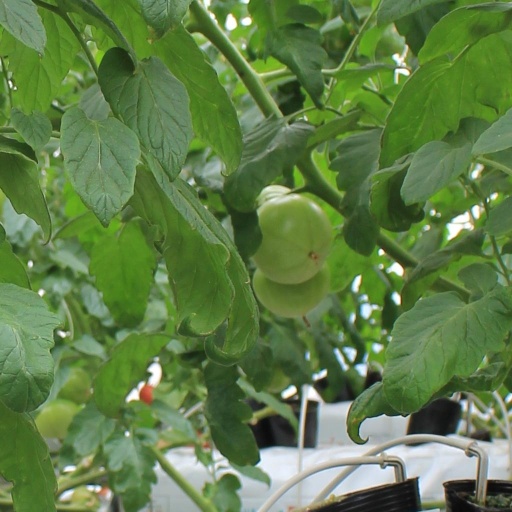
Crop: tomato